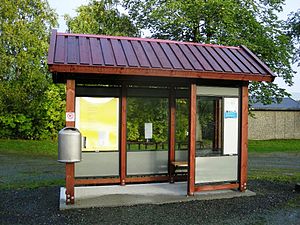
Ler Station
Ler Station er en jernbanestation på Dovrebanen, der ligger i byområdet Ler i Melhus kommune i Norge. Stationen består af to spor med en kort perron med et læskur ved det ene af dem.